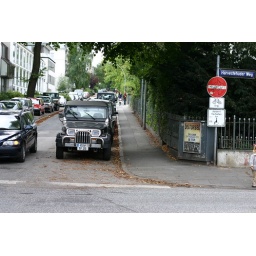
Sign reads &amp;quot;Keep slope clear for persons in a wheelchair&amp;quot;